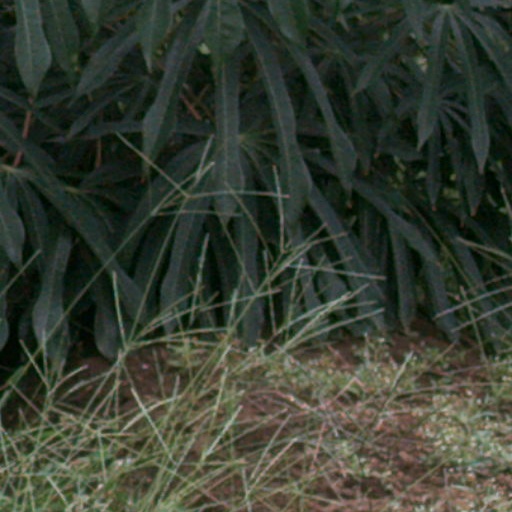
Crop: cassava